Daniel in Islam

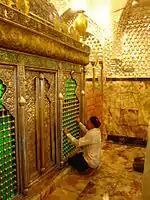
Tomb of Daniel in Susa, Iran

Daniel (Arabic: دانيال, "Dānyāl") is usually considered by Muslims in general to have been a prophet and according to Shia Muslim hadith he was a prophet. Although he is not mentioned in the Qur'an, nor in hadith of Sunni Islam, Sunni Muslim reports of him are taken from "Isra'iliyyat", which bear his name and which refer to his time spent in the den of the lions. There are debates, however, that go on about Daniel's time of preaching and while in reports of Shia Islam from the Shia Imams he is considered as a prophet, some Muslims from other branches of Islam believe that he was not a prophet but a saintly man.